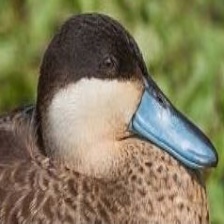
Species: PUNA TEAL
Scientific name: ANAS PUNA
ImageNet parent category: drake